Zweihänder (role-playing game)

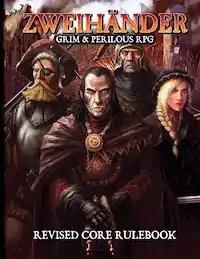
Revised Core Rulebook

Zweihänder Grim & Perilous RPG or Zweihänder is a 2017 dark fantasy tabletop role-playing game designed by Daniel D. Fox. "Zweihänder" won two gold ENNIE Awards. "Zweihänder" was designed for unusually punishing combat.